Basilisk

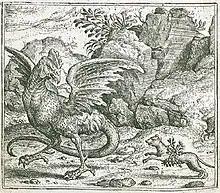
The basilisk and the weasel, by Marcus Gheeraerts the Elder. The cockatrice (pictured) became seen as synonymous with the basilisk when the "basiliscus" in Bartholomeus Anglicus's De proprietatibus rerum (ca 1260) was translated by John Trevisa as "cockatrice" (1397).

Isidore of Seville defined the basilisk as the king of snakes because of its killing glare and poisonous breath. The Venerable Bede was the first to attest to the legend of the birth of a basilisk from an egg by an old cockerel; other authors added the condition of Sirius being ascendant. Alexander Neckam (died 1217) was the first to say that not the glare but the "air corruption" was the killing tool of the basilisk, a theory developed a century later by Pietro d'Abano.